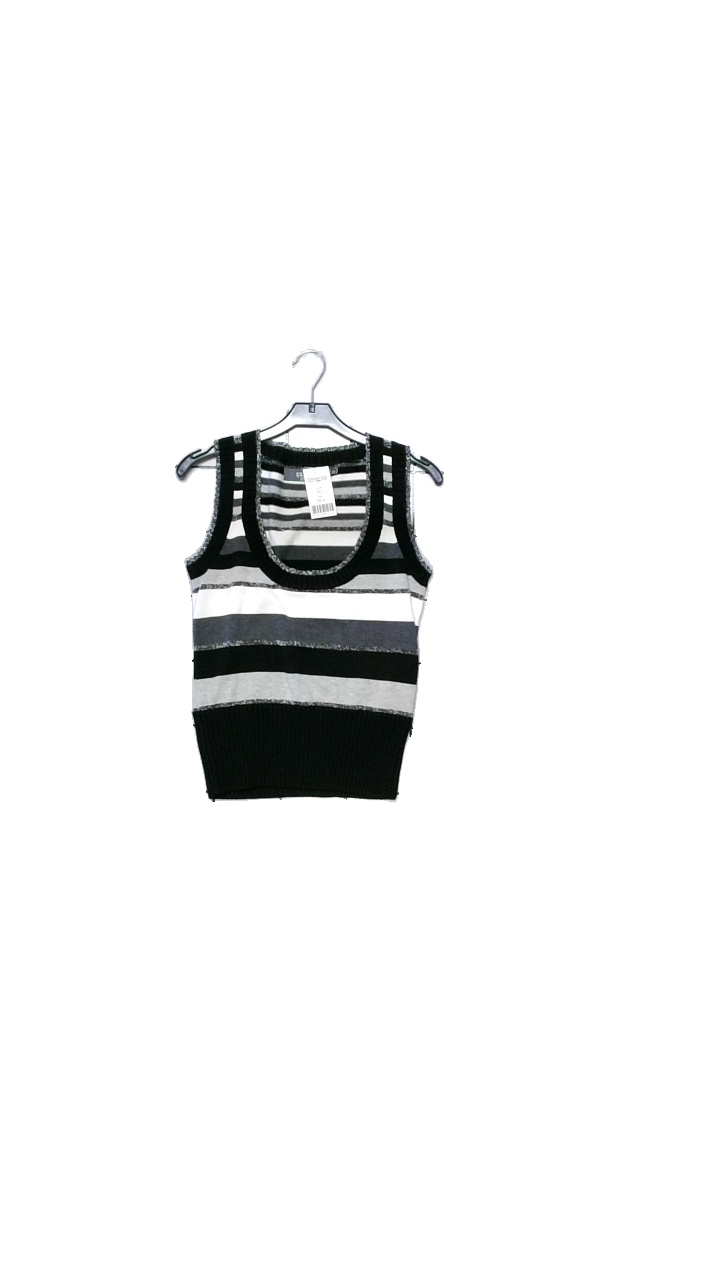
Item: Vest (Ladies)
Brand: Clara
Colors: Multicolor, Black, White, Grey
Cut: Regular, C-collar
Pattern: Striped
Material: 85% cotton, 15% polyester
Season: All
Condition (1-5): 5
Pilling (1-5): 3
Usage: Reuse
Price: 50-100